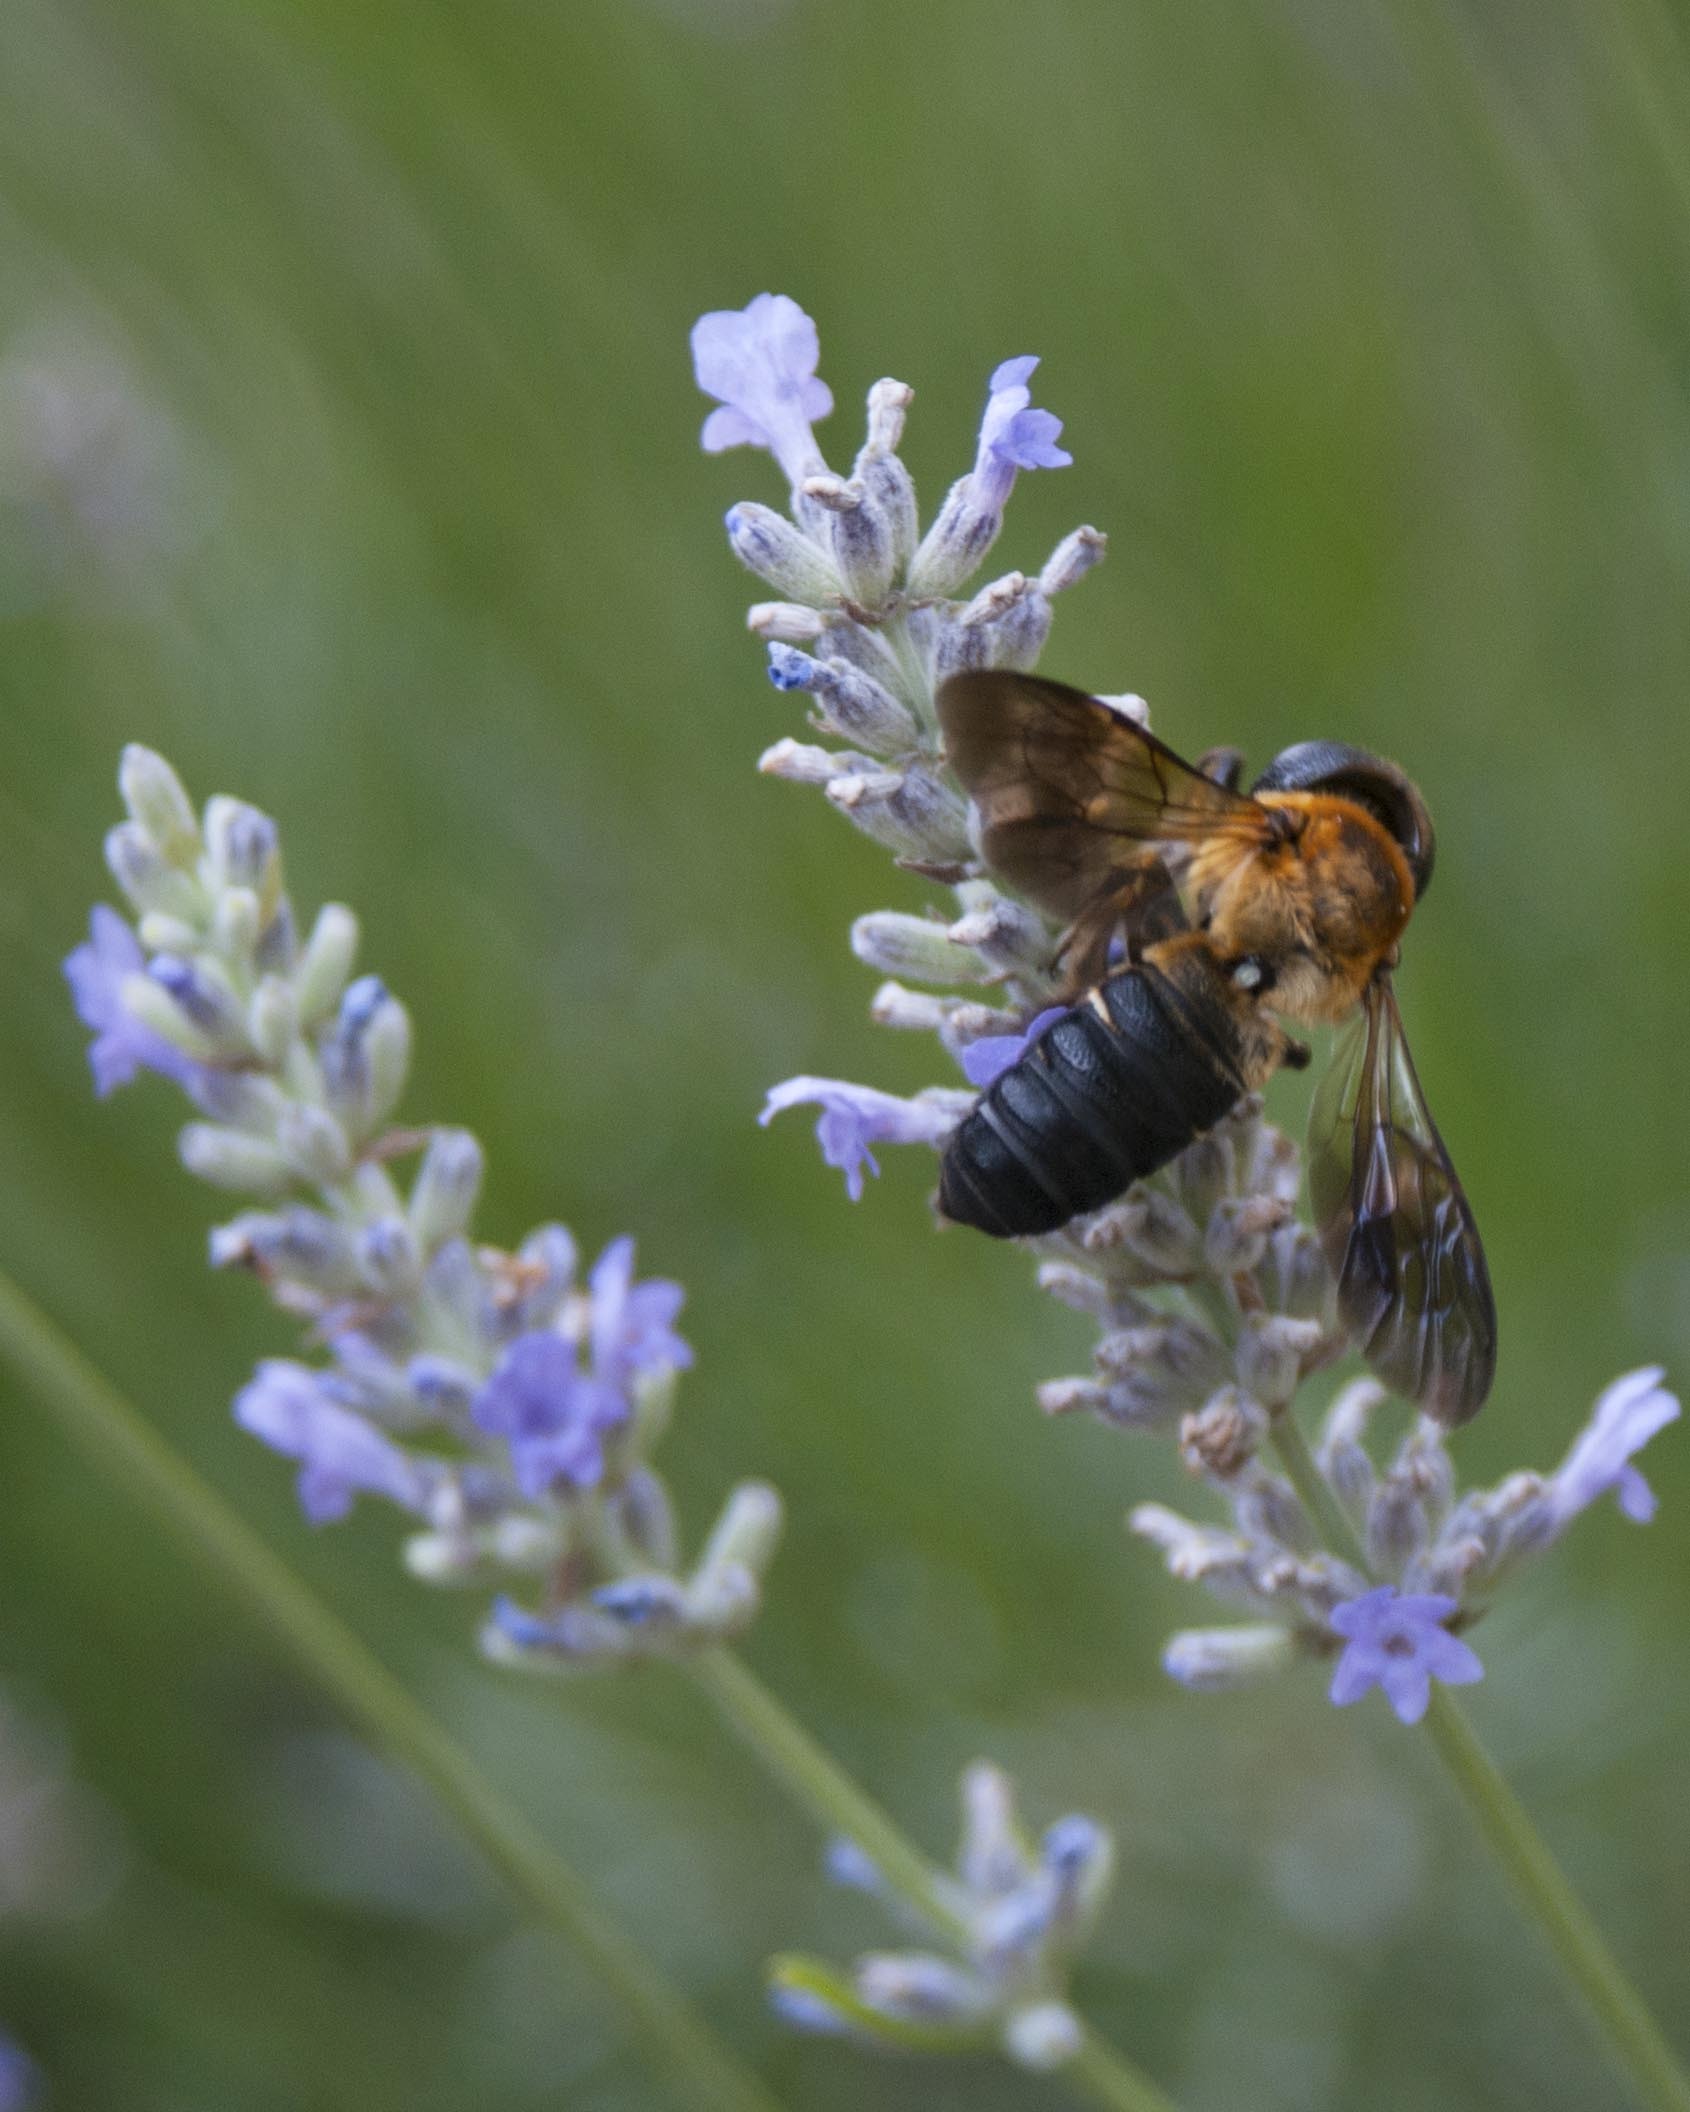
nature, outdoor, blossom, wing, plant, meadow, stem, leaf, flower, petal, bloom, floral, wildlife, wild, environment, pollen, herb, insect, macro, natural, small, bug, botany, agriculture, flora, lavender, botanical, fauna, invertebrate, life, wildflower, outdoors, entomology, vegetation, bee, horticulture, bumblebee, nectar, organic, thorax, macro photography, honey bee, pollinator, membrane winged insect, english lavender, resin bee